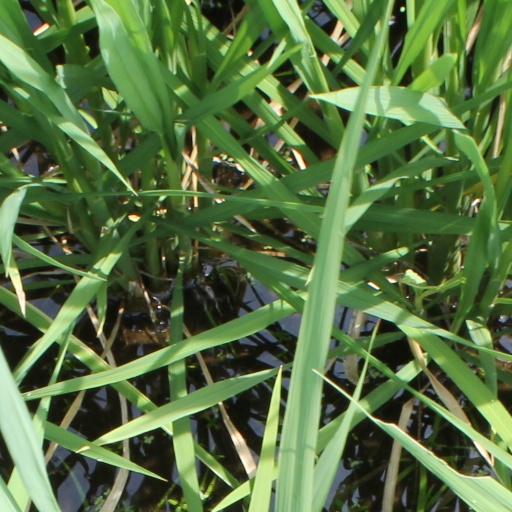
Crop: rice